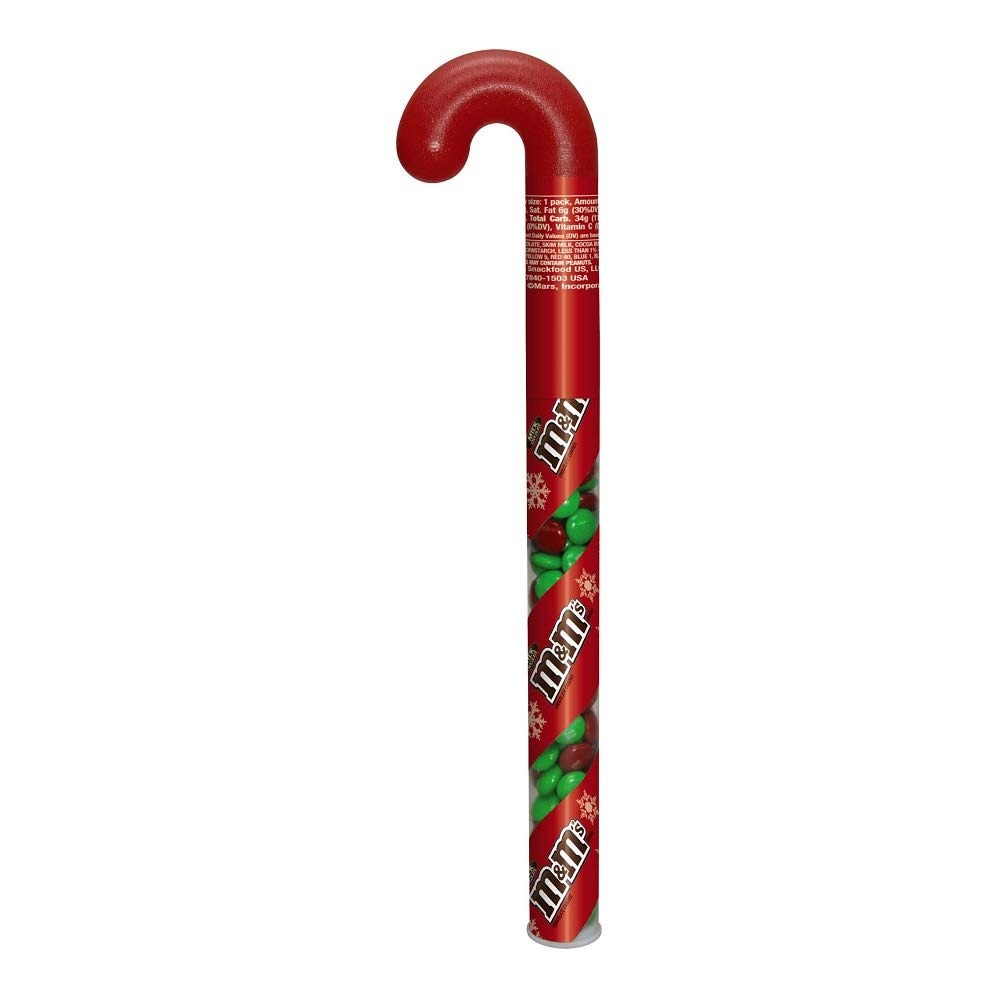
Item Name: M&M'S Holiday Milk Chocolate Christmas Candy, 3-Ounce Candy Cane
Bullet Point 1: Contains one (1) 3-ounce candy cane filled with M&M'S Milk Chocolate Candy
Bullet Point 2: M&M'S Candy is all dressed up for the holidays in red and green shells
Bullet Point 3: Colorful Christmas candies are a delicious Secret Santa gift
Bullet Point 4: Festive candy-filled canes are perfect for using as stocking stuffers
Bullet Point 5: Gift to coworkers, party hosts and friends
Value: 3.68
Unit: Ounce

Price: 8.8